Boston, Sleaford and Midland Counties Railway

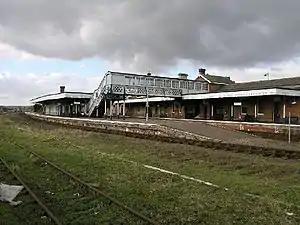
Sleaford station

When Captain Tyler of the Board of Trade inspected the line preparatory to opening for passenger traffic as far as Sleaford, he reported that it was a single line, with four bridges under the railway, and one timber viaduct. He did not approve the opening, but when Colonel Yolland visited on 13 June, he was satisfied that it could be opened, provided that tank engines were used until a turntable was installed at Sleaford. The line to a temporary terminus there was opened to the public from Sleaford to Barkston Junction on 16 June 1857. The GNR worked the line from the start, for 50% of gross earnings. The Barkston to Allington section was later in completion, opening in 1875.